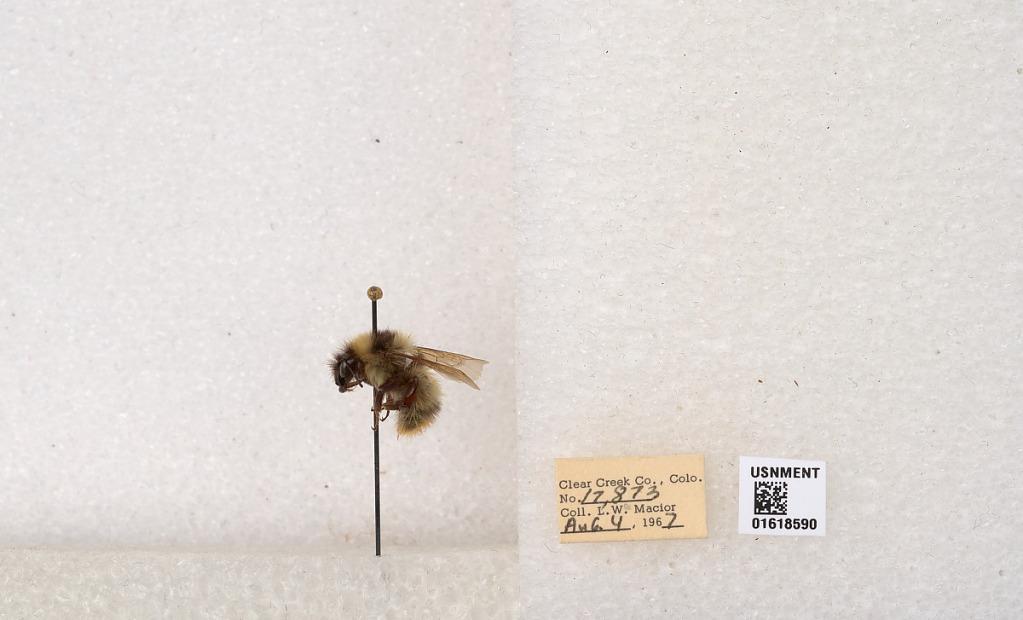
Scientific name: Bombus kirbyellus
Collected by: L. Macior
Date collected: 1967-8-4
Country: United States
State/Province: Colorado
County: Clear Creek
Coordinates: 39.6891, -105.644